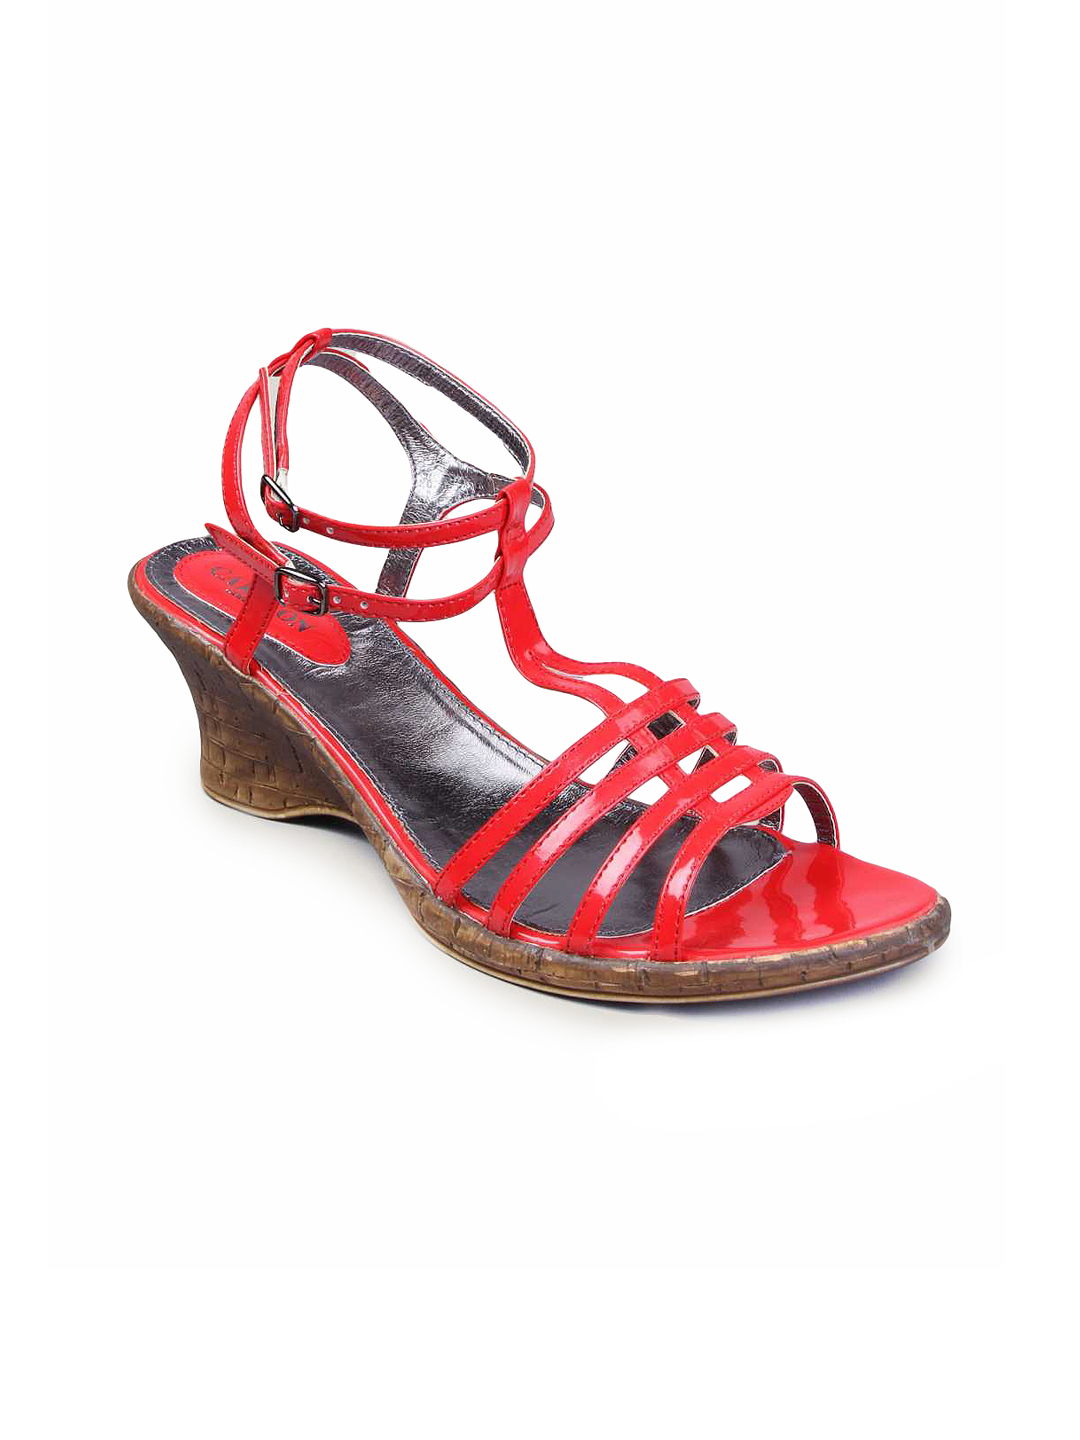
Carlton London Women Four Strapped Red Sandal
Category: Footwear / Shoes / Flats
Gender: Women
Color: Red
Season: Fall 2010
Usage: Casual